South Metro Area Regional Transit

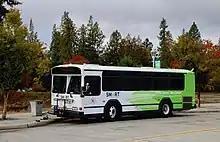
30-foot Gillig Phantom bus at SMART Central transit center in 2018

Until fall 2005, no fares were charged for any SMART routes. In 2009, TriMet's Westside Express Service (WES) commuter rail line began connecting with SMART buses at Wilsonville Station. SMART opened a new bus transit center next to the rail station, named SMART Central, that January. A minor change to SMART's name was made around the beginning of 2009, when "Rapid" was changed to "Regional", making the full name South Metro Area Regional Transit but leaving the acronym unaffected. Around the same time, a fleet wide color scheme change was made to reflect the new SMART logo and acronym, and to promote the new transit center and WES Commuter Rail.